Home Sick

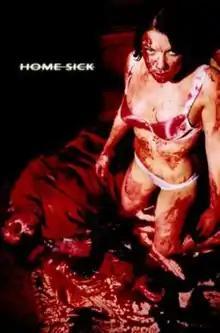

Home Sick is a 2007 American horror film written by E. L. Katz and directed by Adam Wingard.